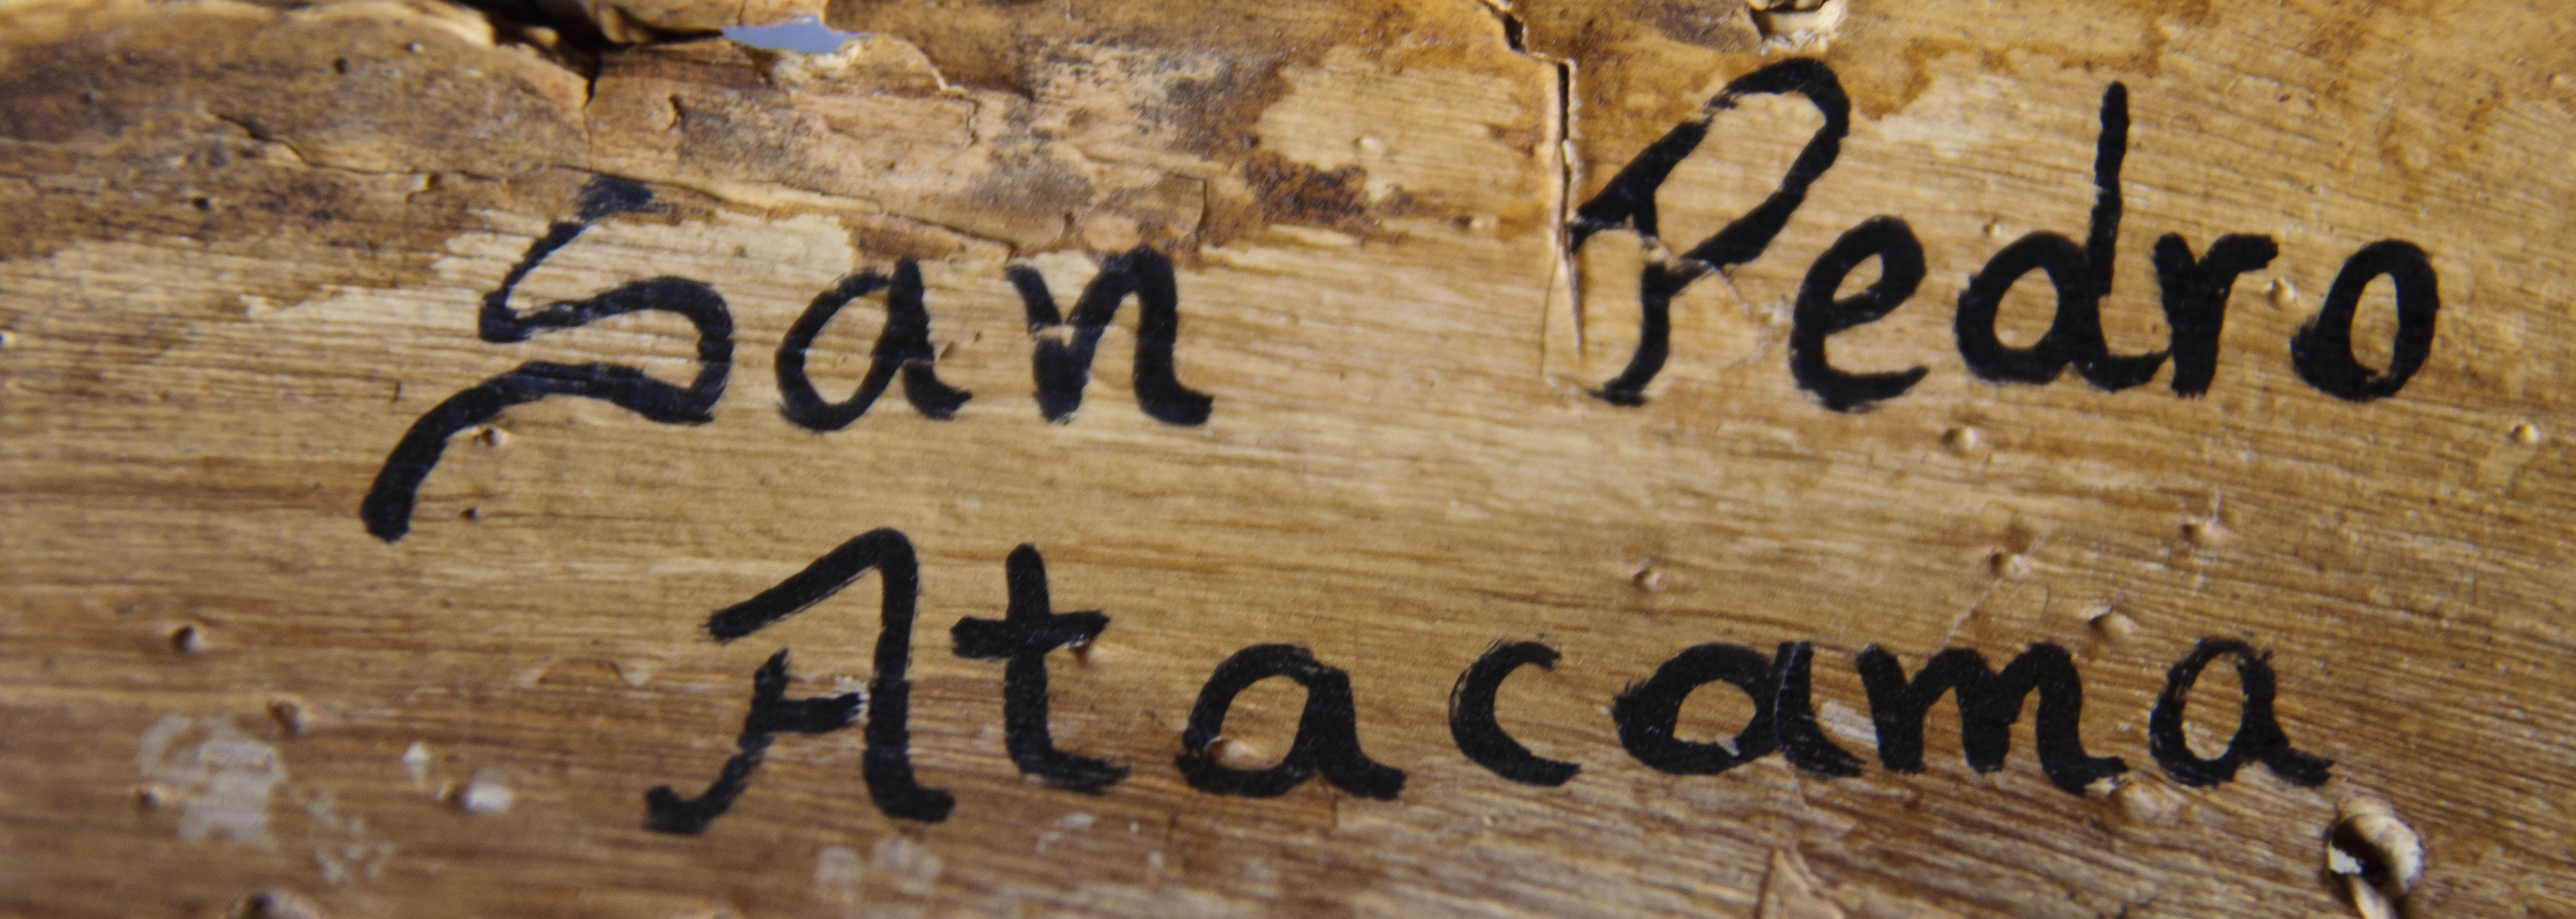
wood, number, nikon, chile, font, text, handwriting, calligraphy, emotion, sanpedrodeatacama, d300